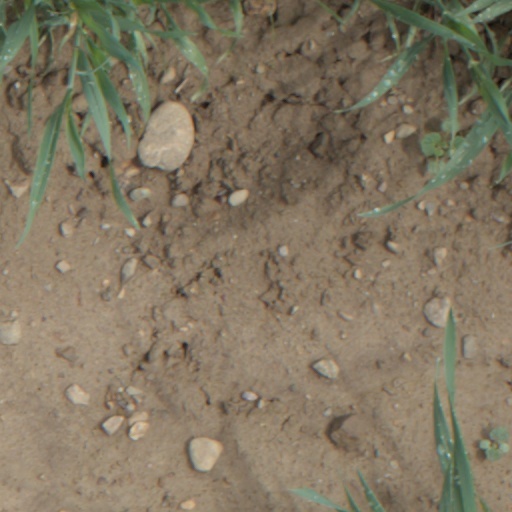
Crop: wheat